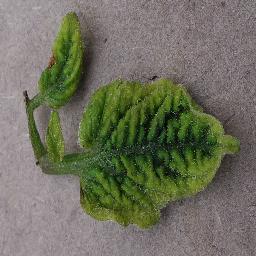
Label: Tomato___Tomato_Yellow_Leaf_Curl_Virus